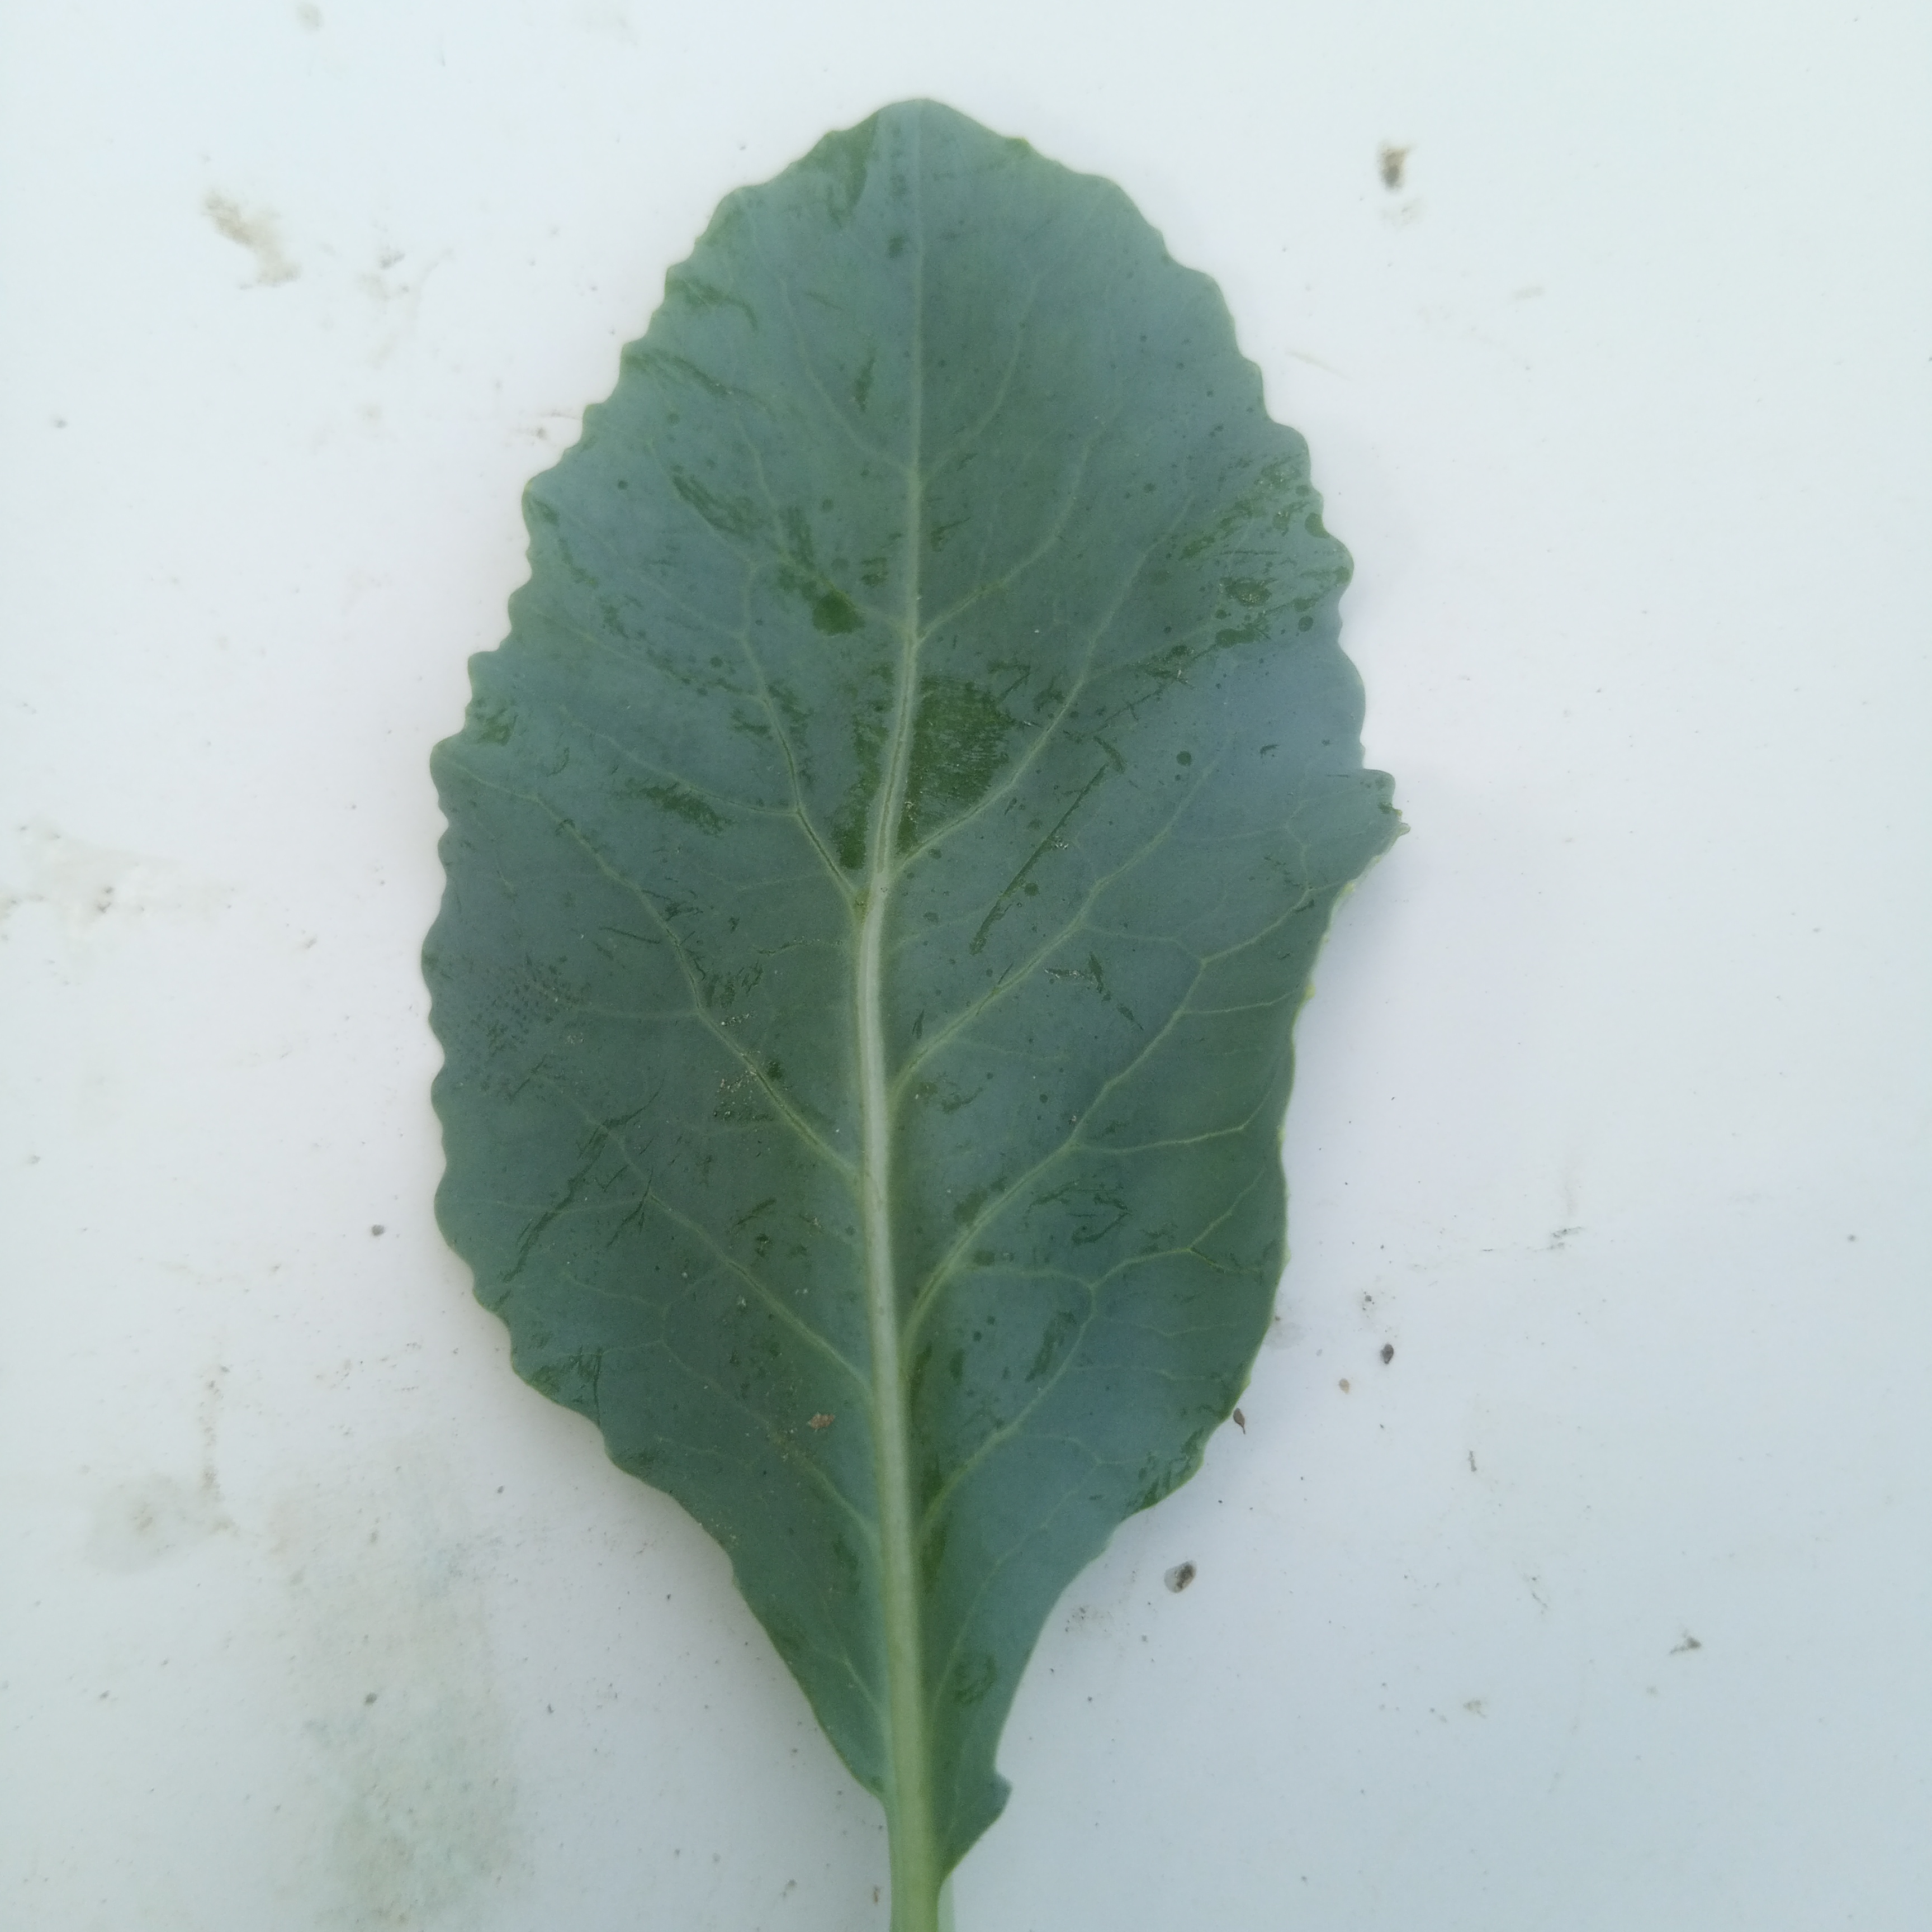
Label: Healthy